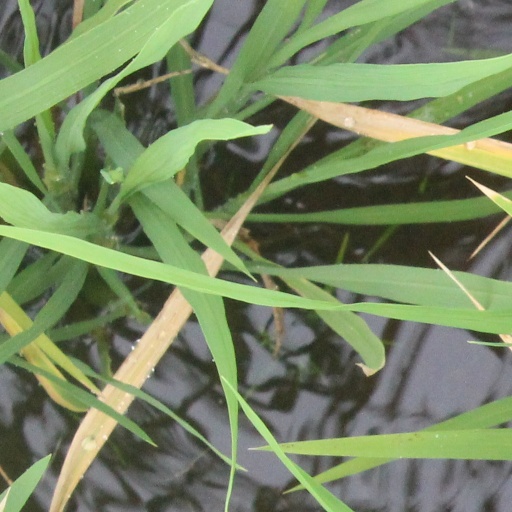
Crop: rice